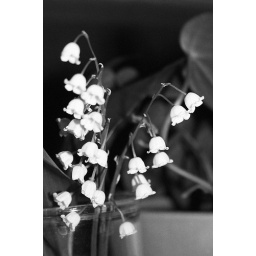
lilies in black and white